Reginald St John Battersby

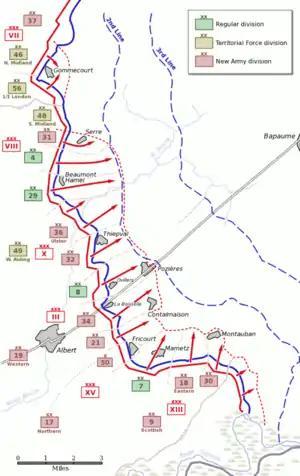

The battalion participated in the first day on the Somme offensive of 1 July 1916, and, at the age of 16, Battersby became the youngest officer to fight in that battle. He was placed in command of a 60-man platoon in C Company, made up largely of men from the Chorley area, and led them over the top of the reserve trenches at 7.30am. Their objective was to cross the British front line trenches and assault the German defences at Serre-lès-Puisieux, some 500 yards away. Before they reached the last British trench, his platoon was hit by fire from a German machine gun that was methodically sweeping along the attacking troops, and Battersby fell, struck by bullets in his side, back, and left arm. He expected to be killed by the gun swinging back along the line, but it jammed at a critical moment, which he credited with saving his life. As he was wounded so close to the British lines, Battersby was able to be taken to the field dressing station at "Railway Hollow" where he received medical attention and was evacuated to England to convalesce. Returning to his battalion in France one month later, he found it much changed, some 75% of the unit having been wiped out in the attack.